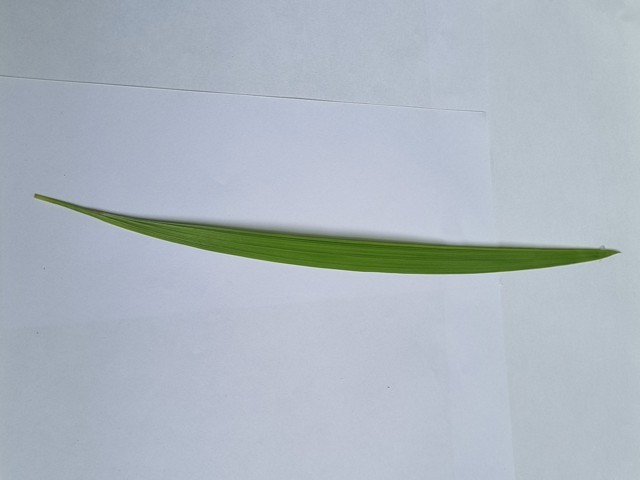
Plant: betal